Kurumkansky District

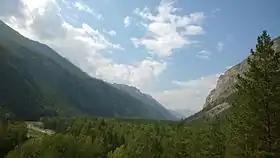
Resort Alla Alla, Kurumkansky District, Buryatia

Within the framework of administrative divisions, Kurumkansky District is one of the twenty-one in the Republic of Buryatia. The district is divided into five selsoviets and four "somons", which comprise twenty-eight rural localities. As a municipal division, the district is incorporated as Kurumkansky Municipal District. Its five selsoviets and four "somons" are incorporated as ten rural settlements within the municipal district. The "selo" of Kurumkan serves as the administrative center of both the administrative and municipal district.